Dravidian peoples

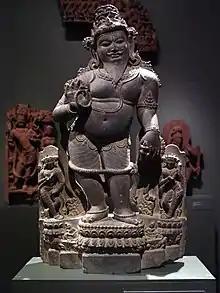
Sage Agastya, father of Tamil literature

Ancient Tamil grammatical works Tolkappiyam, the ten anthologies Pattuppāṭṭu, and the eight anthologies Eṭṭuttokai shed light on early ancient Dravidian religion. Murugan (also known as Seyyon) was glorified as "the red god seated on the blue peacock, who is ever young and resplendent", as "the favoured god of the Tamils". Sivan was also seen as the supreme God. Early iconography of Murugan and Sivan and their association with native flora and fauna goes back to the Indus Valley Civilisation. The Sangam landscape was classified into five categories, "thinais", based on the mood, the season and the land. Tolkappiyam mentions that each of these "thinai" had an associated deity such as Seyyon in "Kurinji" (hills), Thirumaal in "Mullai" (forests), and Kotravai in "Marutham" (plains), and Wanji-ko in the "Neithal" (coasts and seas). Other gods mentioned were Mayyon and Vaali, now identified with Krishna and Balarama, who are all major deities in Hinduism today. This represents an early religious and cultural fusion or synthesis between ancient Dravidians and Indo-Aryans, which became more evident over time with sacred iconography, traditions, philosophy, flora and fauna that went on to influence and shape Indian civilisation.